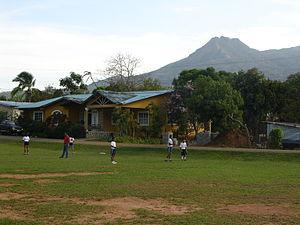
Des enfants s'entraînent au baseball à Fé de Veraguas, Panama. Le mont ""El Tute"", symbole de la petite ville, est visible en arrière plan."